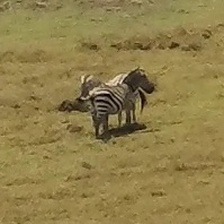
Pose orientation: back-right